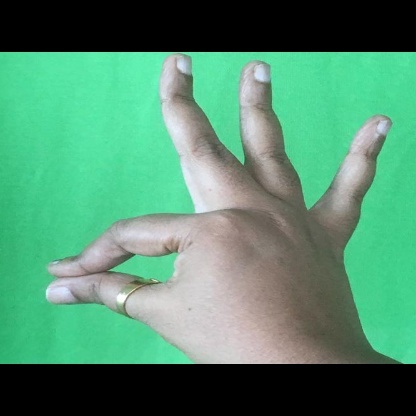
Mudra: Hamsasyam